Shakhobidin Zoirov

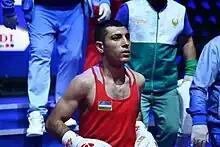

Shakhobidin Zoirov (Uzbek: Shahobiddin Zoirov; born 3 March 1993) is an Uzbekistani professional boxer. As an amateur he won gold medals at the 2016 Summer Olympics and the 2019 World Championships, both in the flyweight division.